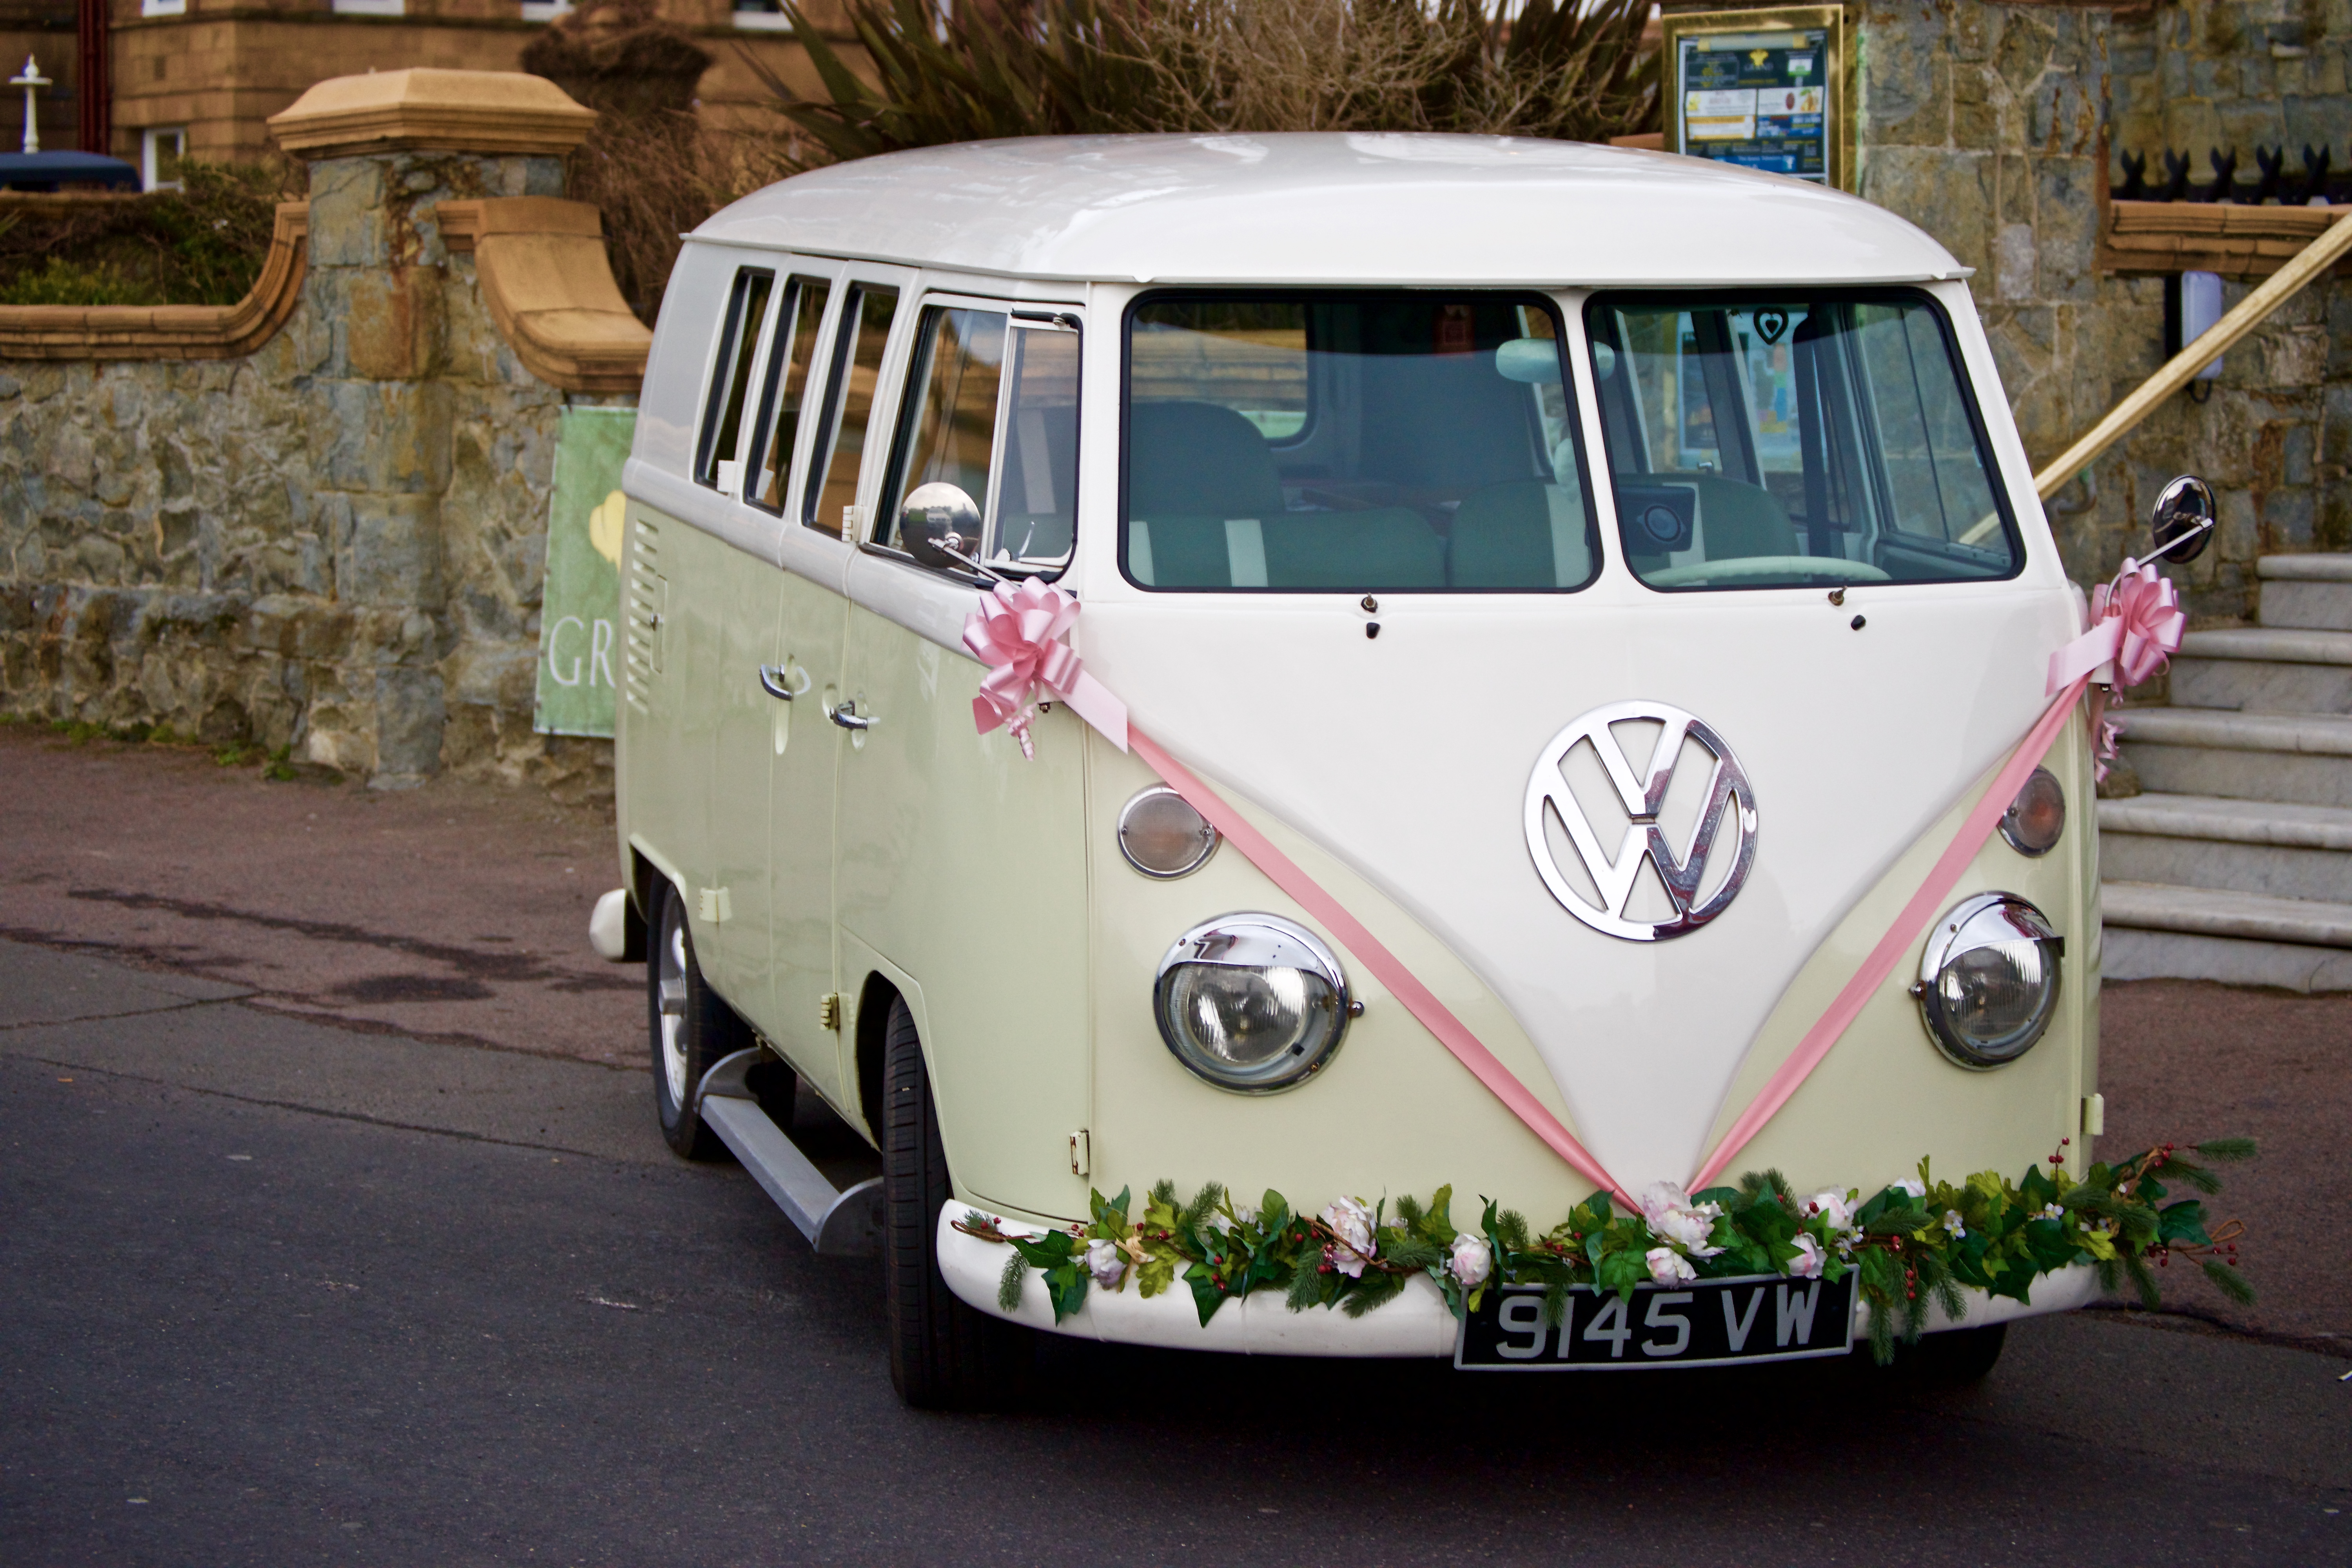
car, wheel, vw, volkswagen, van, vehicle, motor vehicle, vintage car, oldtimer, transporter, classic, antique car, bridal car, land vehicle, combi, volkswagen type 2, automobile make, automotive exterior, compact car, automotive design